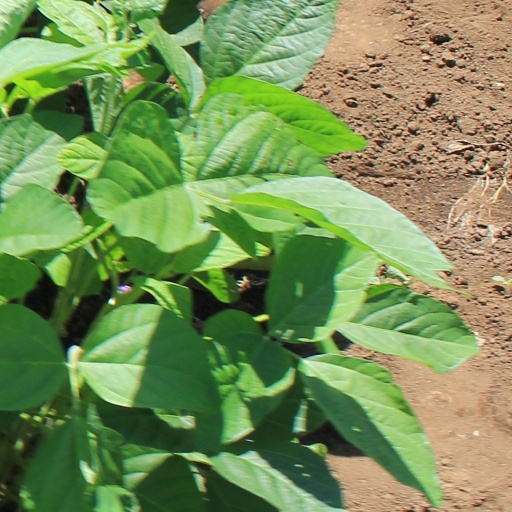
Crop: soybean